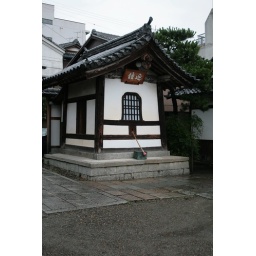
This building houses a huge bell. Legend says that the bell can be heard in the underworld.